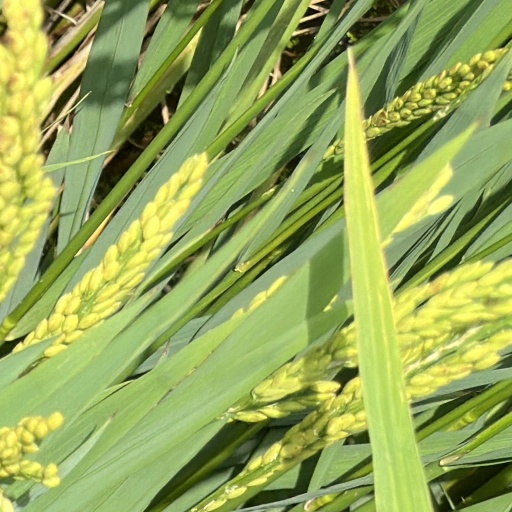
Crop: rice